Frederic Tuten

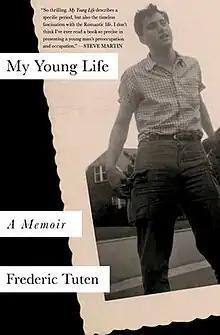

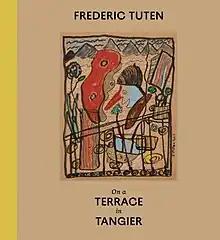

In 2010, Tuten published "Self Portraits: Fictions" a collection of interrelated short stories that create a portrait of Tuten's life, both real and imagined.